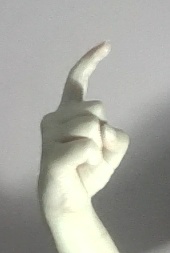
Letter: ra